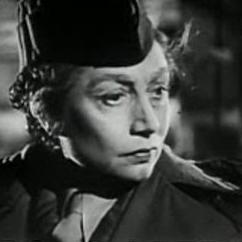
Age: 48